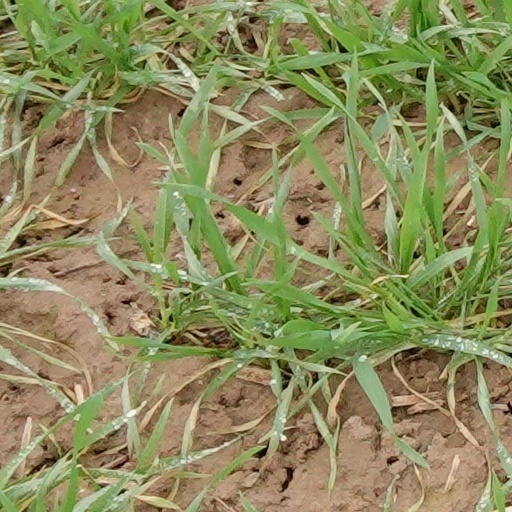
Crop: wheat